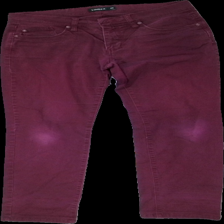
View: front
Type: Jeans
Category: Ladies
Brand: Lindex
Colors: Purple
Material: 100% cotton
Cut: Regular
Size: 40
Season: All
Trend: Denim
Stains: Minor
Smell: Minor
Price range: <50
Recommended usage: Recycle
Comment: detergent scent, washed out colors